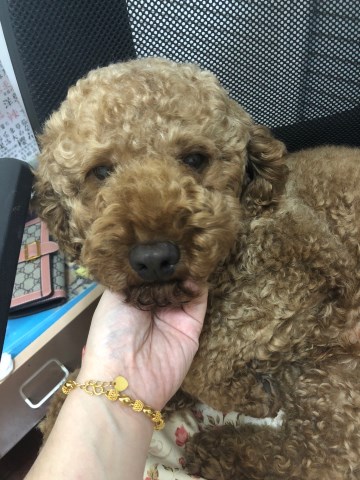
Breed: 7449-n000128-teddy